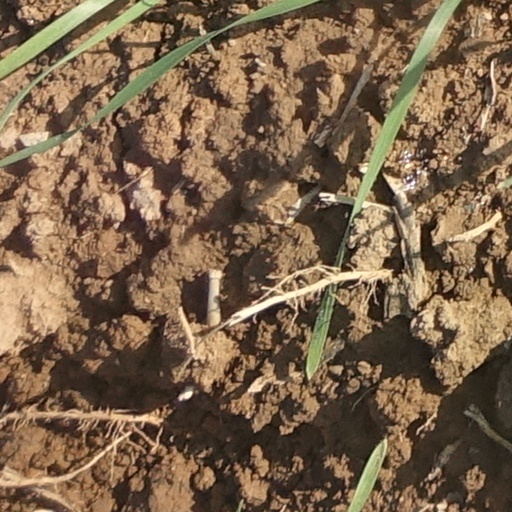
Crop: wheat